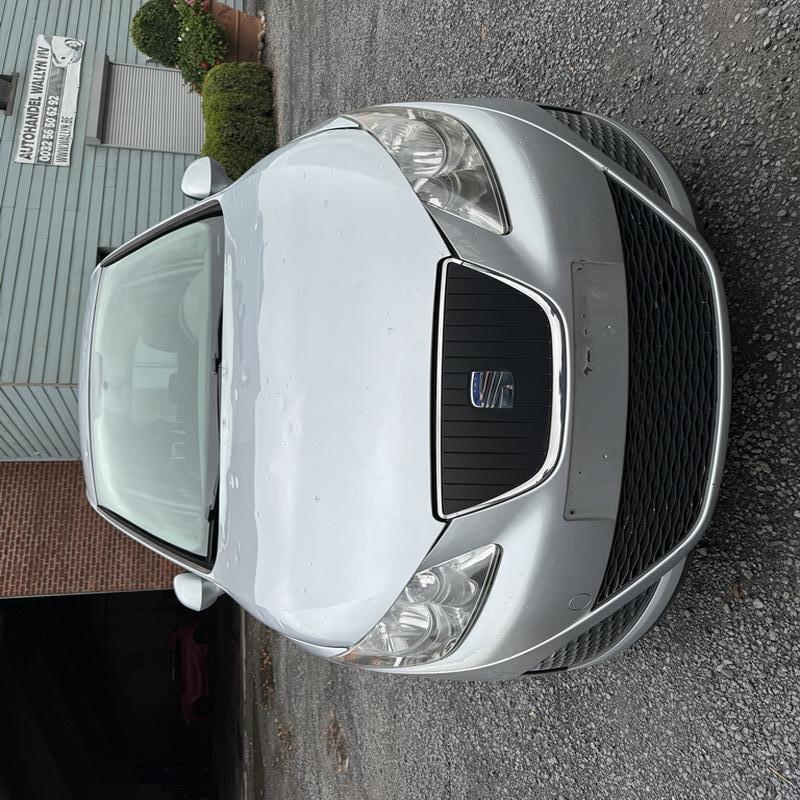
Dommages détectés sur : plaque d'immatriculation avant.
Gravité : majeur